Mäntyharju railway station

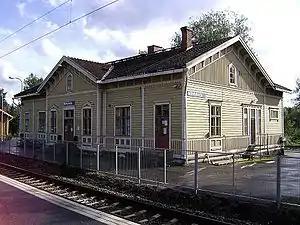

The Mäntyharju railway station is located in the municipality and central urban area of Mäntyharju, Finland. It is located along the Kouvola–Iisalmi railway, and its neighboring stations are Kouvola in the south and Mikkeli in the north.